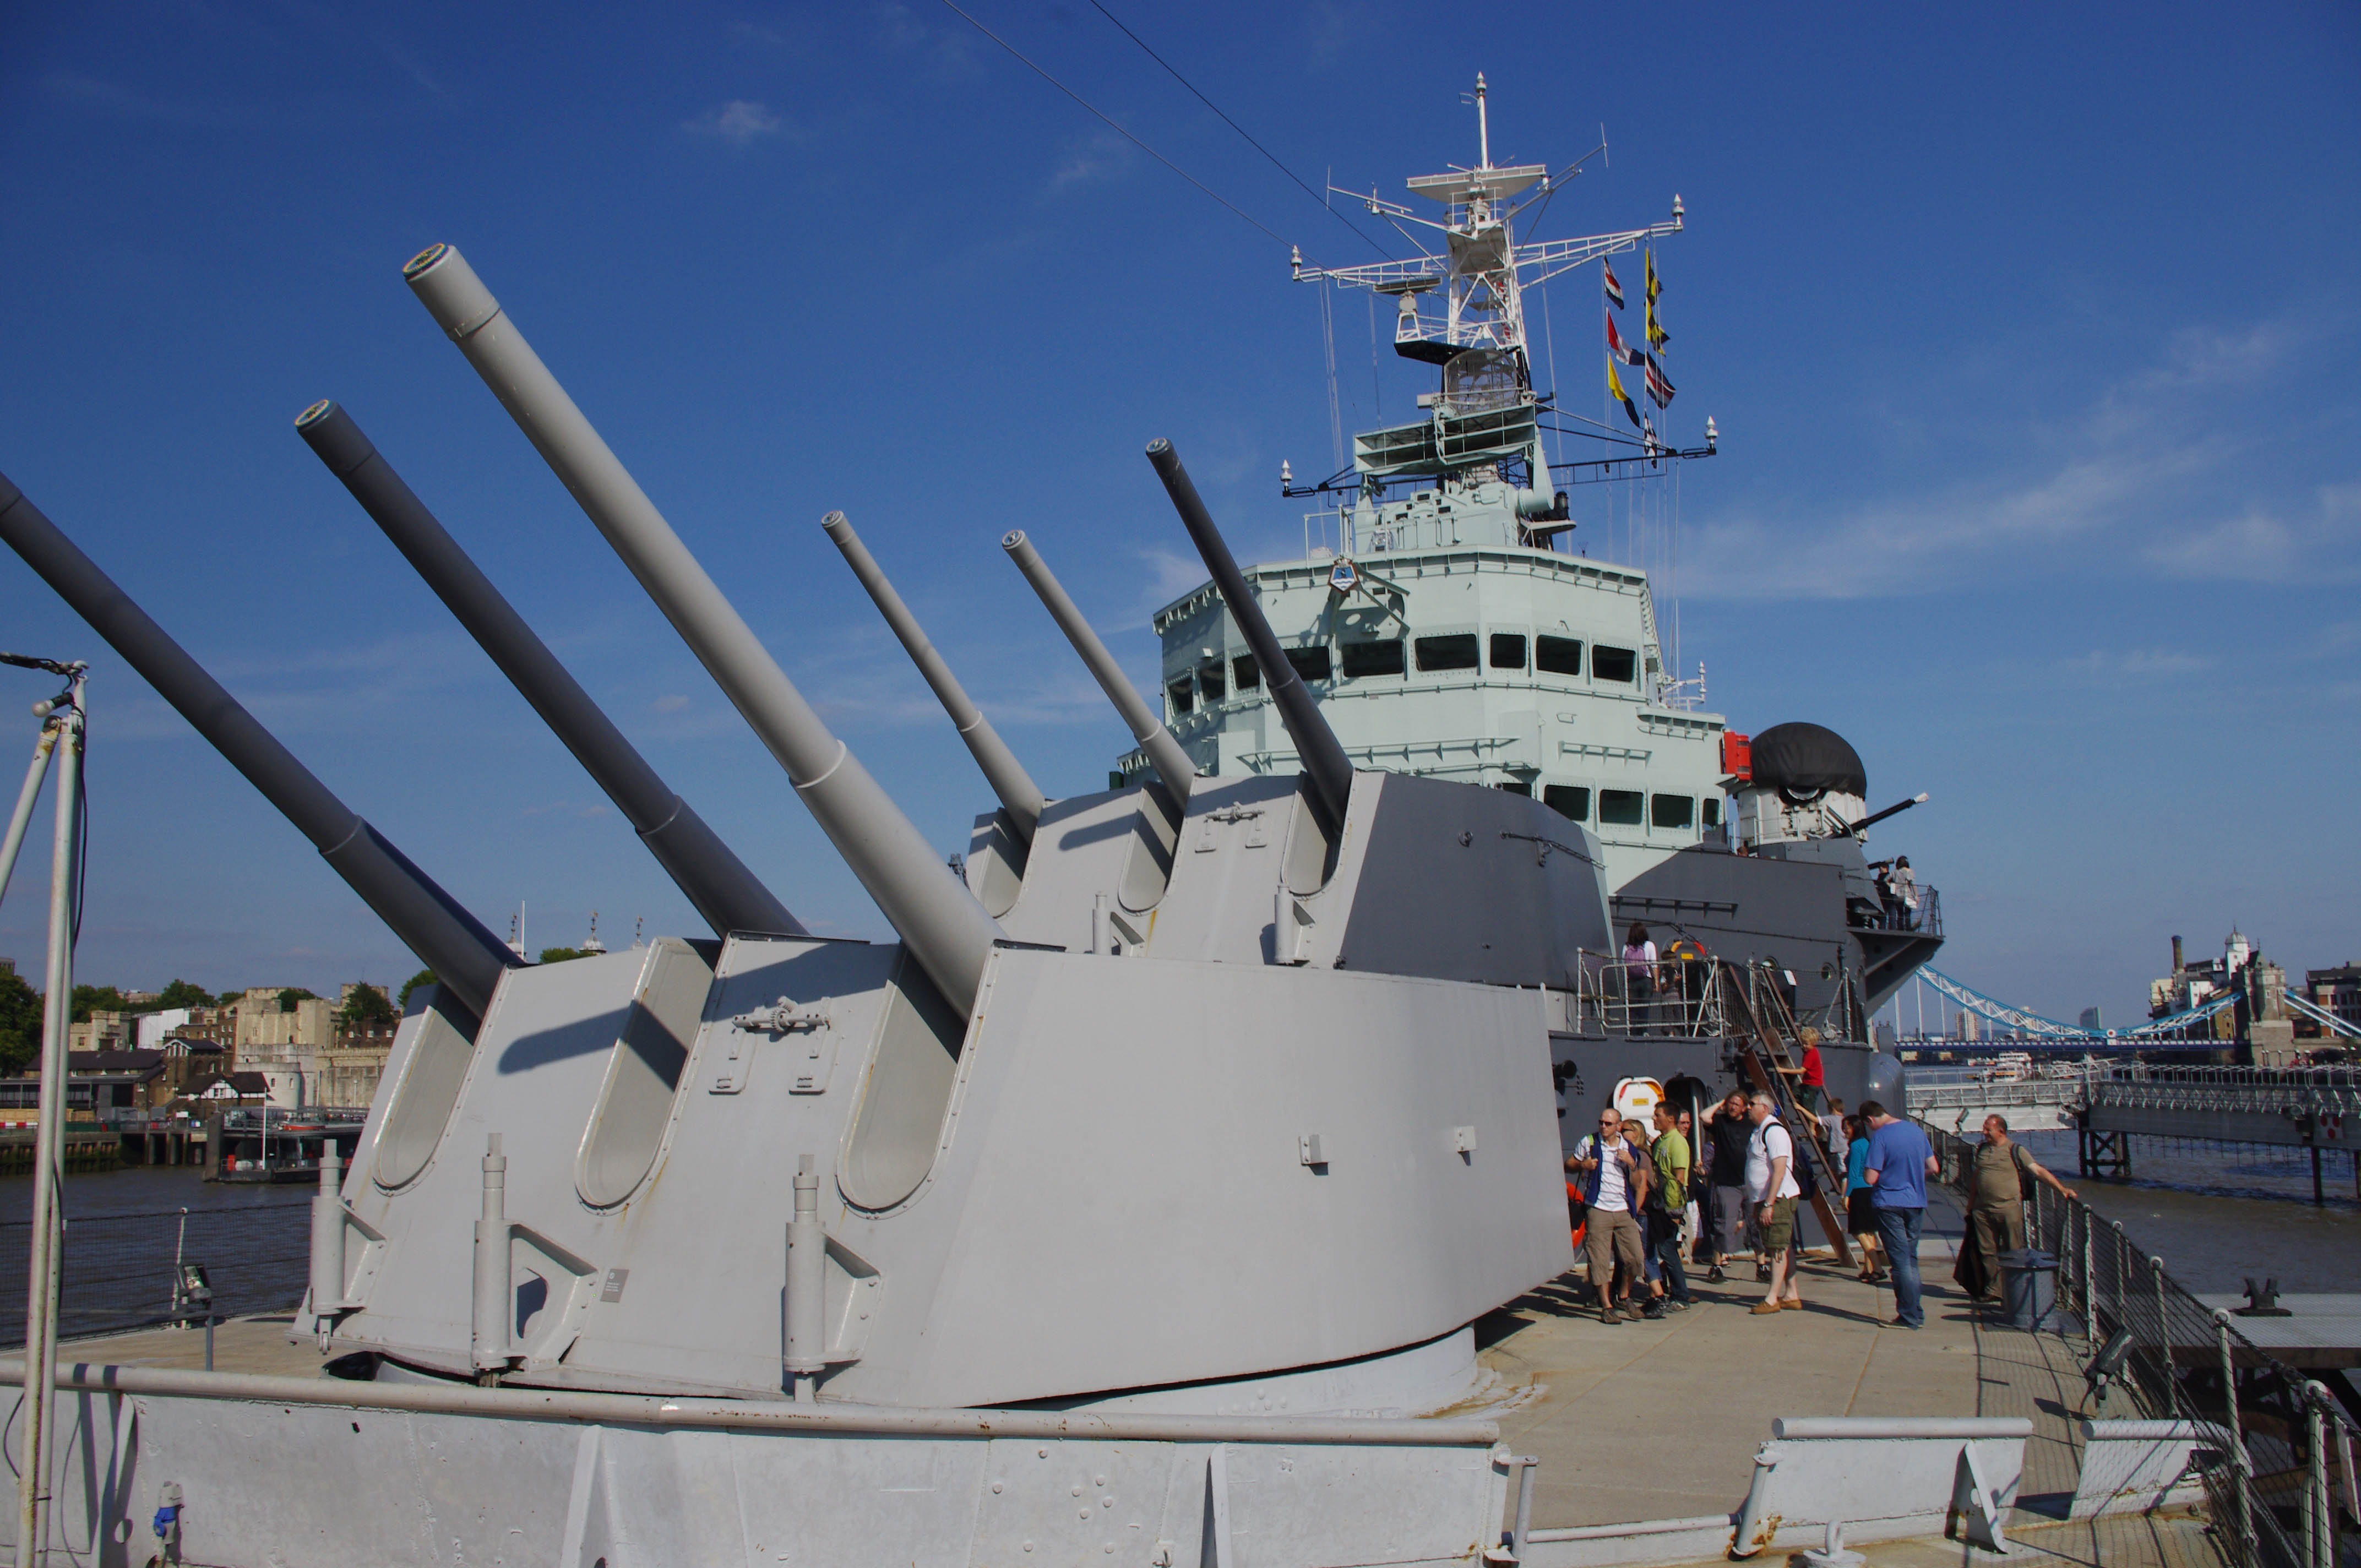
sea, boat, ship, military, vehicle, mast, yacht, historic, london, navy, watercraft, warship, frigate, fishing vessel, passenger ship, destroyer, hms belfast, naval ship